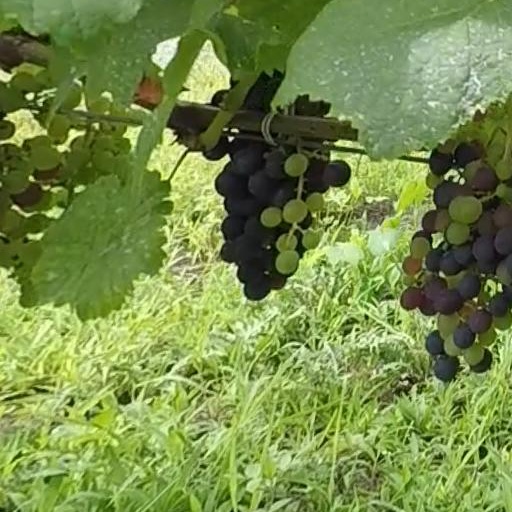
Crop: grape